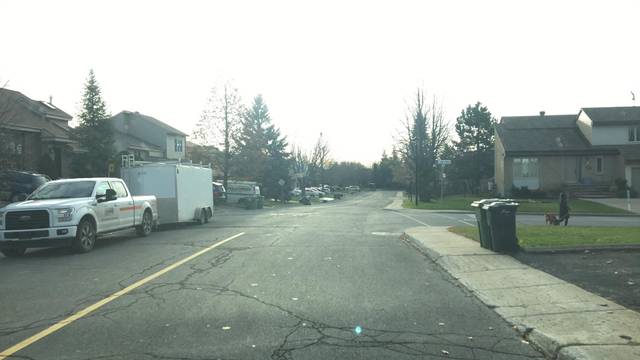
Region: Canada
Coordinates: 45.457, -73.88